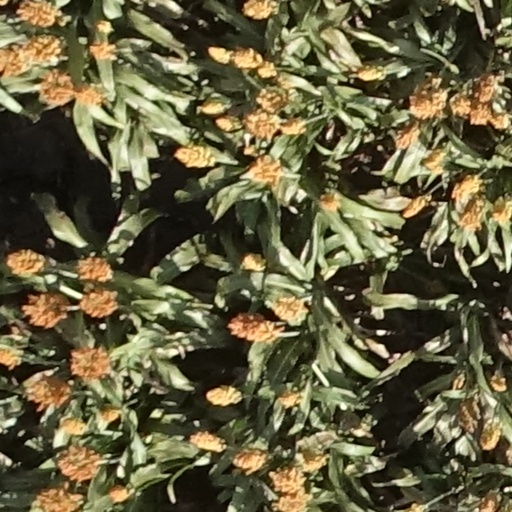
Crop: sorghum